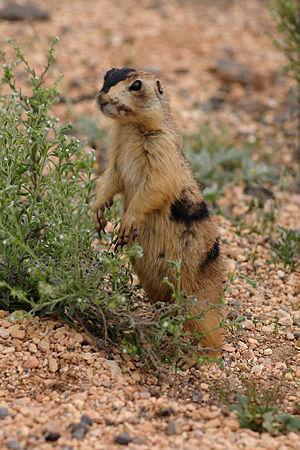
Chien de prairie de l'Utah (Cynomys parvidens) - Bryce Canyon National Park
Le chien de prairie de l'Utah est une espèce de rongeur du genre Cynomys.